Halcott Grange No. 881

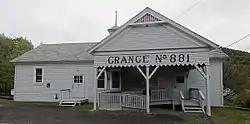
East (front) elevation, 2016

Halcott Grange No. 881, also known as Green Valley Grange, is a historic Grange building located at Halcott in Greene County, New York. It was built in 1889 and is a -story, rectangular gable-roofed structure. It features a prominent portico and cupola with Italianate brackets. It was originally built as a creamery and converted for use as a Grange after 1914.